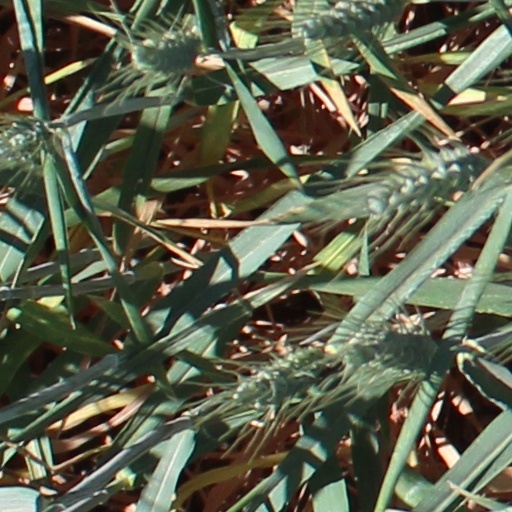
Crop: wheat